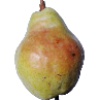
Label: Pear Williams 1